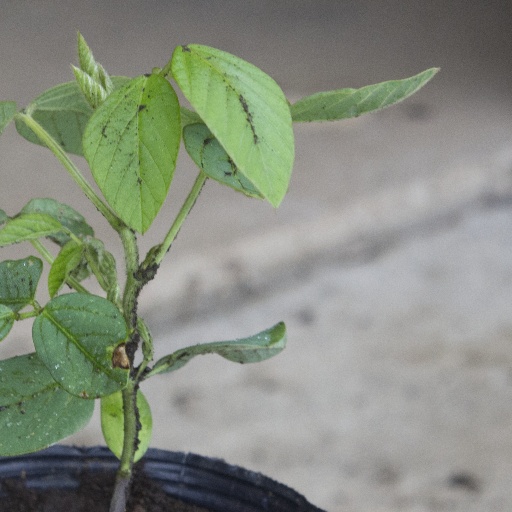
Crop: soybean